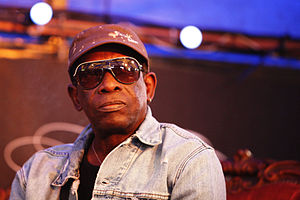
Tony Allen
Tony Allen ved Eurockéennes i 2007.
Tony Oladipo Allen var en nigeriansk trommeslager, komponist og sangskriver.